Panton, Leslie & Company

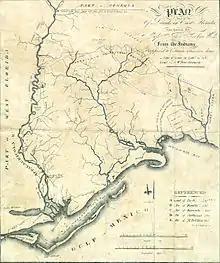
Panton, Leslie & Company reorganized in 1804 as John Forbes & Company, then sought to collect on its claims of debt against the Seminoles and the Lower Creeks. The Indians agreed to settle their debt by ceding land in 1806 and 1811 to the Spanish government, which conveyed the deeds for more than 1.2 million acres of land to its creditors, John Forbes & Company; this became known as the "Forbes Purchase". These grants comprised a tract of land on the Gulf of Mexico between the Apalachicola and Wakulla Rivers in Florida, extending inland twenty to thirty miles.

In January 1783 a conference was held in St. Augustine between the representatives of the British crown—Governor Patrick Tonyn, Brigadier General Archibald McArthur, and Thomas Brown, the superintendent of Indian affairs—and the head men and principal warriors of the towns of the Upper and the Lower Creeks, who complained of the long distance they must travel to the stores from which they obtained their supplies. The Indians offered protection to merchants who would move their stores to locations closer to their territory, and pointed out the Apalachicola River as a suitable place for a trading house. The Creeks said it was not only more convenient for themselves, but also much nearer to the Choctaw, Chickasaw, and Cherokee Indians, and requested that the house of Panton, Leslie, & Co., who had been supplying them with goods, should be solicited to settle there for that purpose.